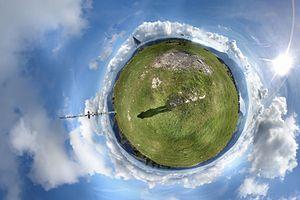
Panorama de 120 (!) photos. Dent de Vaulion, Canton de Vaud, Suisse. Photo issue de la série Wee planets d'Alexandre Duret-Lutz. Português: Panorama de 120 (!) fotografias. Dent de Vaulion, Cantão de Vaud, Suíça. Parte do meu conjunto Wee planets de Alexandre Duret-Lutz.
En géométrie, un diagramme de Schlegel est une projection d'un polytope de l'espace à d dimensions dans l'espace à d-1 dimensions par un point donné à travers une de ses faces. Il en résulte une division du polytope d'origine dans qui lui est combinatoirement équivalente.
En géométrie et en cartographie, la projection stéréographique est une projection cartographique azimutale permettant de représenter une sphère privée d'un point sur un plan. On convient souvent que le point dont on prive la sphère sera un des pôles de celle-ci ; le plan de projection peut être celui qui sépare les deux hémisphères, nord et sud, de la sphère, qu'on appelle plan équatorial. On peut également faire une projection stéréographique sur n'importe quel plan parallèle au plan équatorial pourvu qu'il ne contienne pas le point dont on a privé la sphère.